International Football Hall of Champions

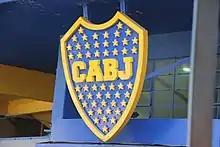
Boca Juniors, was elected for the Class of 2002.

Boca Juniors was elected as the new club at the xpense of Manchester United with 33% over 30% at the poll. Candidate coaches were: Ernst Happel, Sepp Herberger, Tele Santana, Helmut Schön and Jock Stein. Santana won the ballot with 47%. Diego Maradona's goal against England in the 1986 World Cup was voted as the fans' favourite.